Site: brandenburg
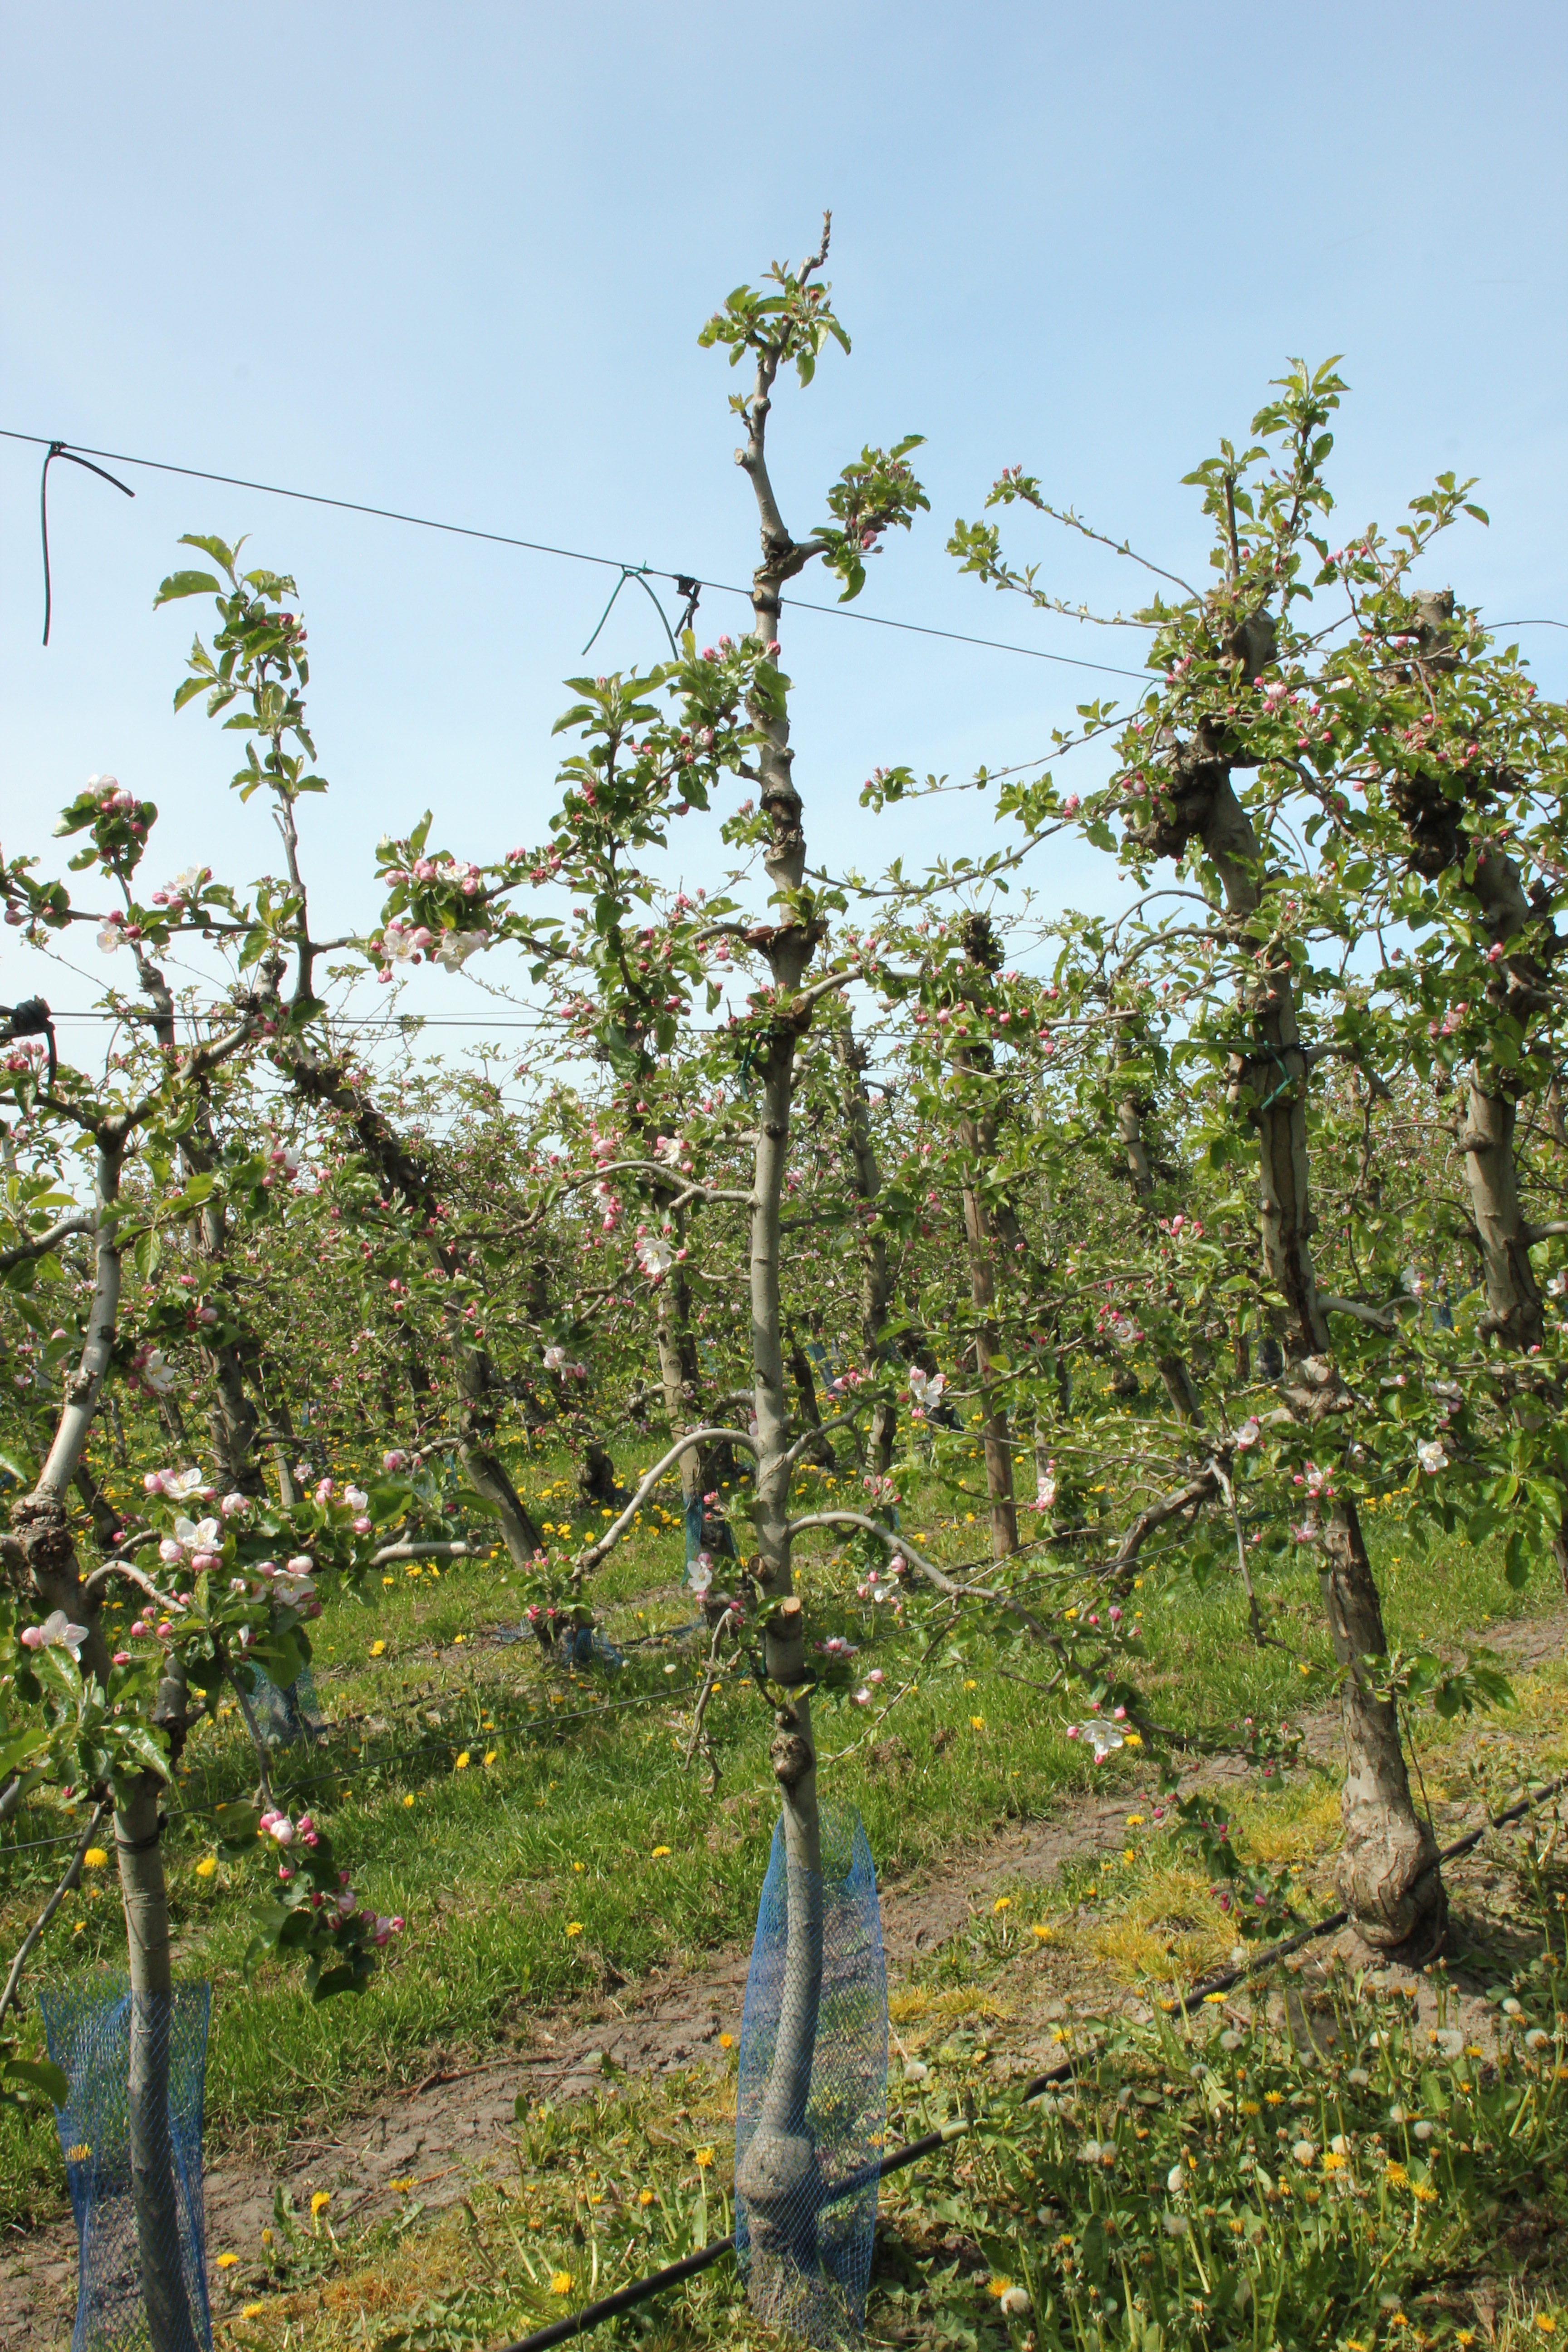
Growth stage (BBCH 60): Flowering